John Wheelwright

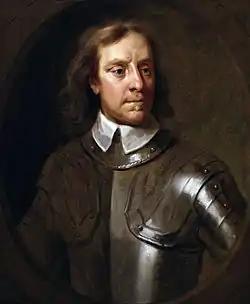
Oliver Cromwell welcomed Wheelwright during his stay in England.

The next morning Wheelwright was given a private session with the court at which time he asked who his accusers were. The court's answer was that his sermon was the accuser. That afternoon, the court was opened to the general public, and the colony's ministers were also present.